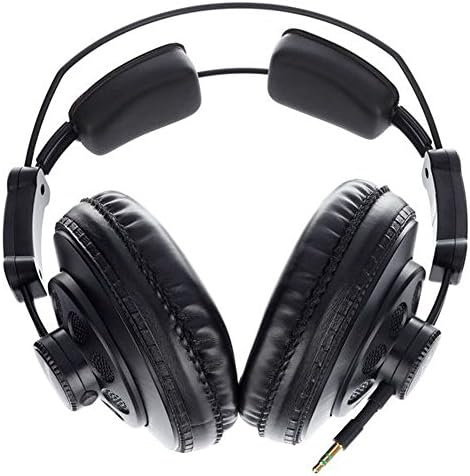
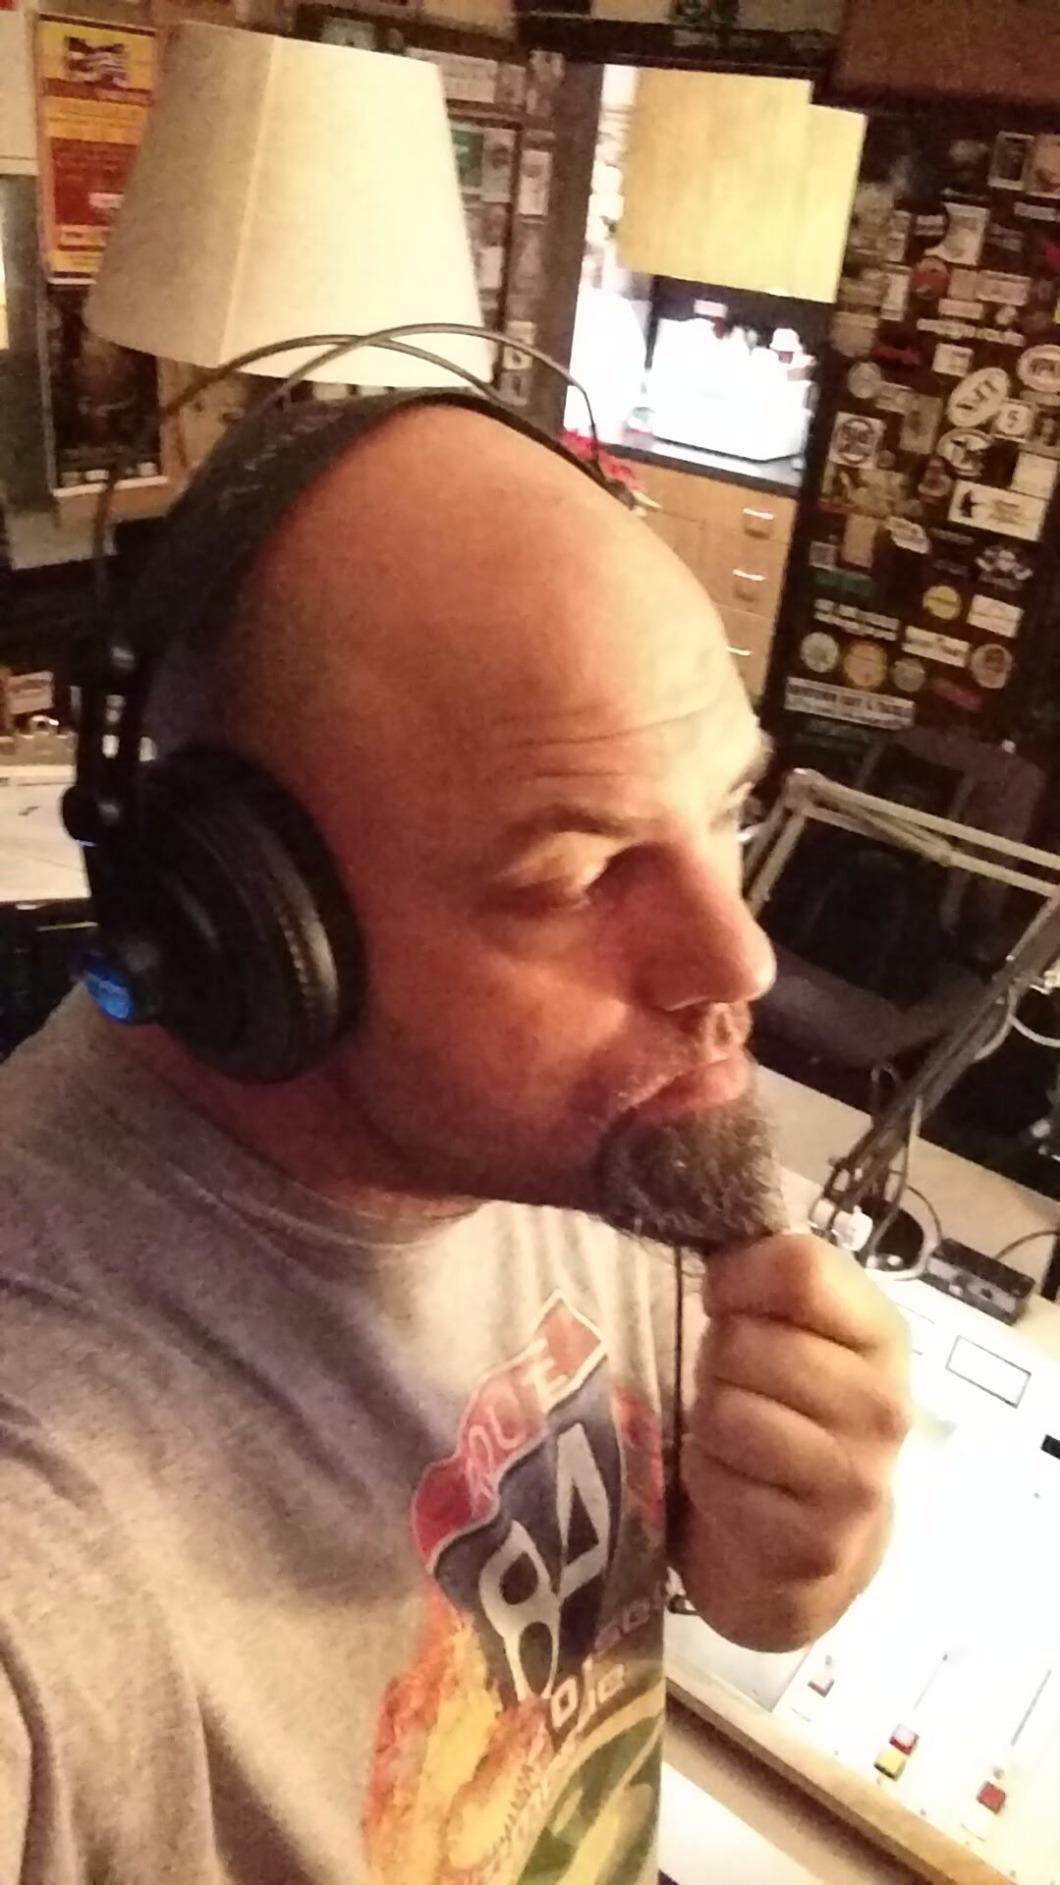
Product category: headphones
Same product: no